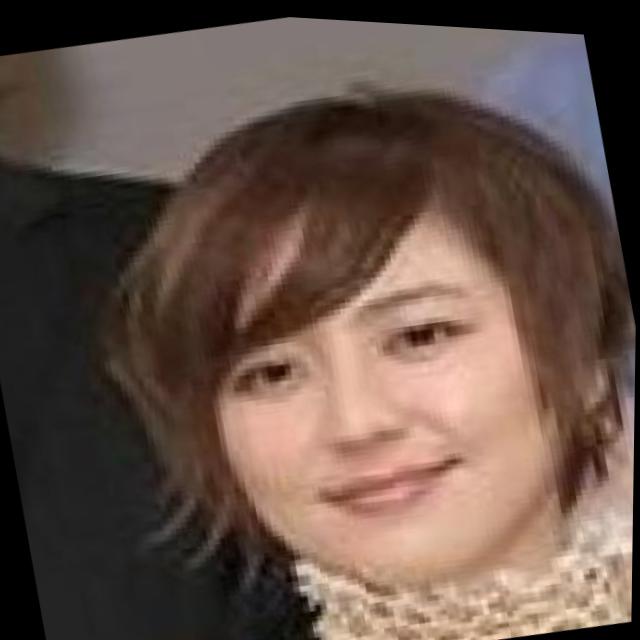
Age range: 21-44